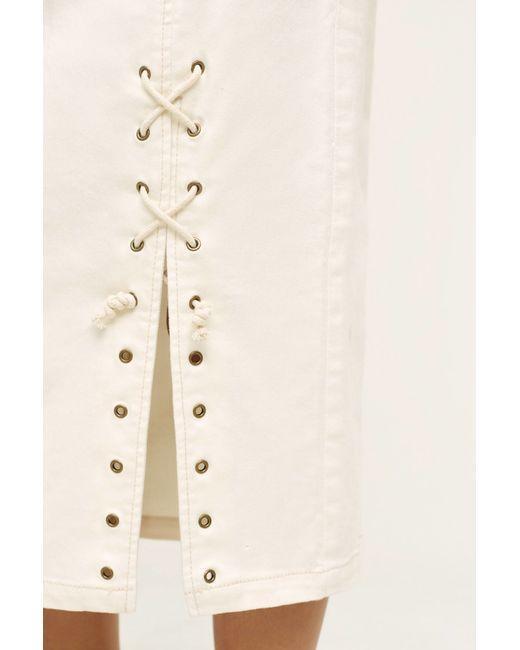
Schnürrock aus weißem Rock für Frauen